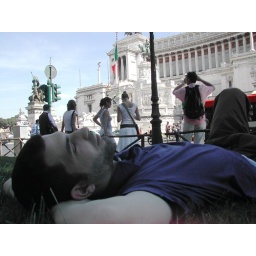
Lounging in the grass near a sign that read &amp;quot;Keep off the Grass&amp;quot;.